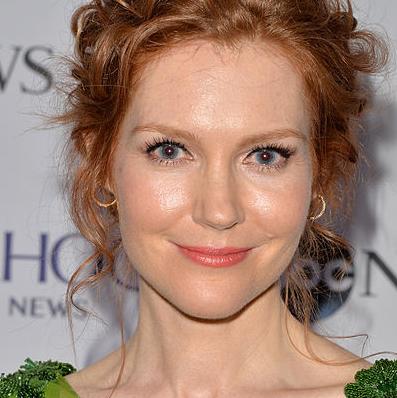
Age: 42